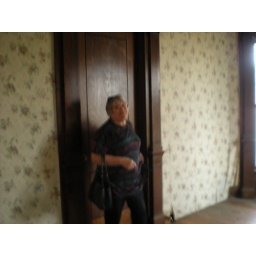
kitchen door in dining room